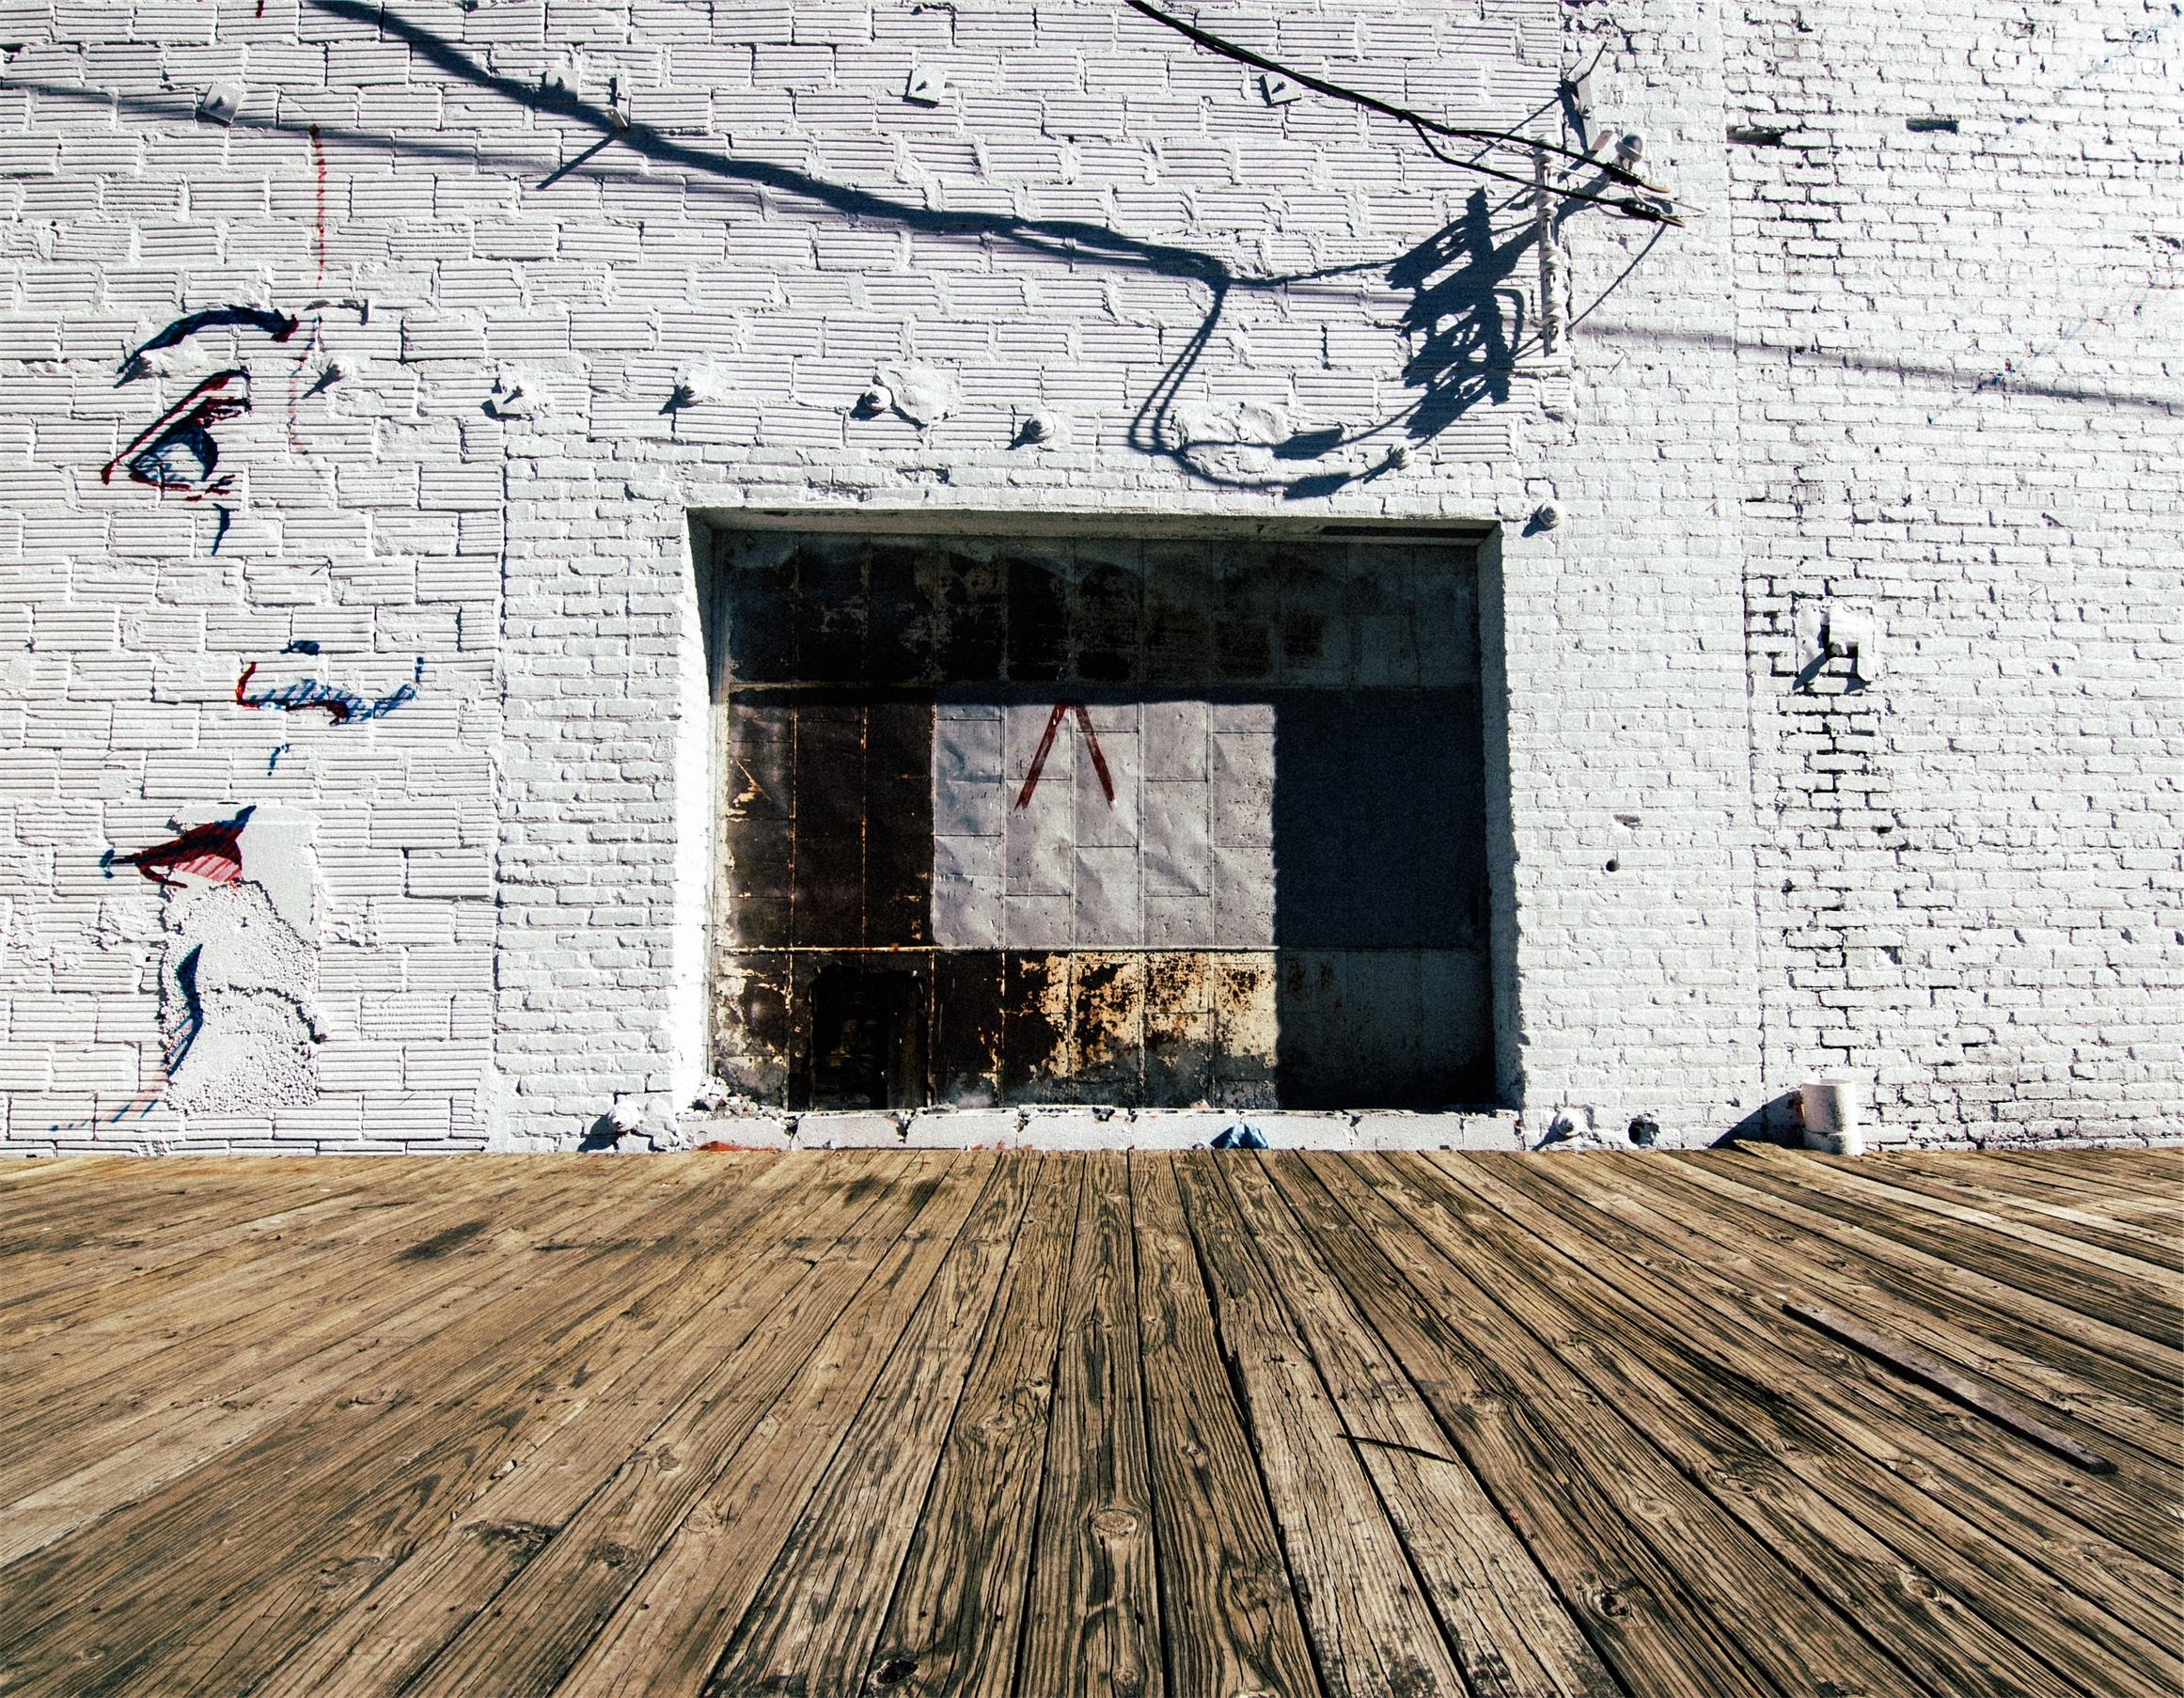
architecture, wood, house, wall, facade, graffiti, concrete, art, bricks, mural, flooring, urban area, outdoor structure